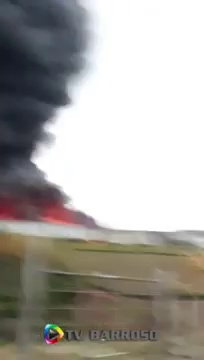
Fire: no
Smoke: yes